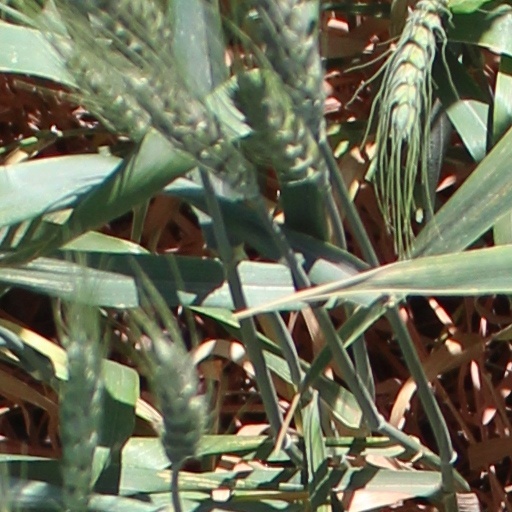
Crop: wheat